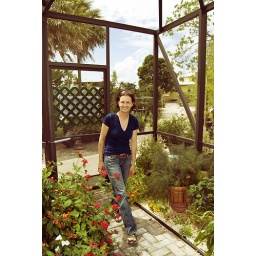
We visit the butterfly house in Rockledge, Florida... there are 5 butterflies.